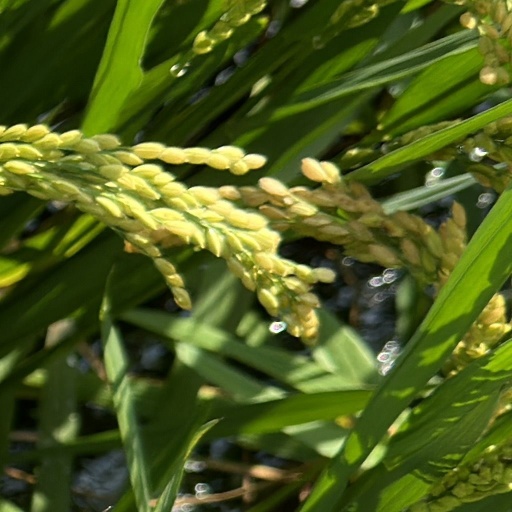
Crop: rice